Bastien Héry

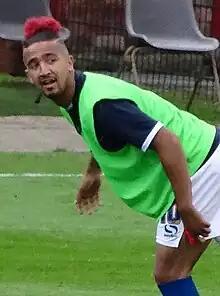
Héry warming up for Carlisle United in 2015

Bastien Charles Patrick Héry (born 23 March 1992) is a professional footballer who plays as a midfielder. Born in France, he plays for the Madagascar national team.